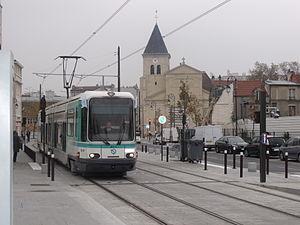
Photo prise à Gennevilliers Village d'une rame transportant les ""officiels"" et élus jusqu'à la Place Jean Grandel où se déroulait le cérémonie.
La ligne 1 du tramway d'Île-de-France, plus simplement nommée T1, est une ligne du tramway d'Île-de-France exploitée par la Régie autonome des transports parisiens qui est mise en service en 1992 entre Bobigny et Saint-Denis, marquant le grand retour de ce mode de transport dans la région Île-de-France après trente-cinq ans d'absence.
Gennevilliers est une commune française située dans le département des Hauts-de-Seine en région Île-de-France, située à 3,8km au nord-ouest de Paris. Située dans une boucle de la Seine, c'est le site du plus important port fluvial de la région parisienne.